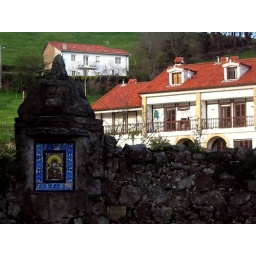
Pretty tile work in an old stone wall